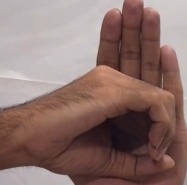
ASL sign: 0